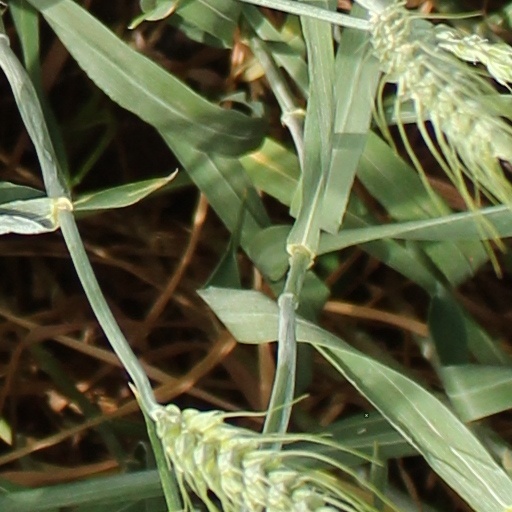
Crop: wheat